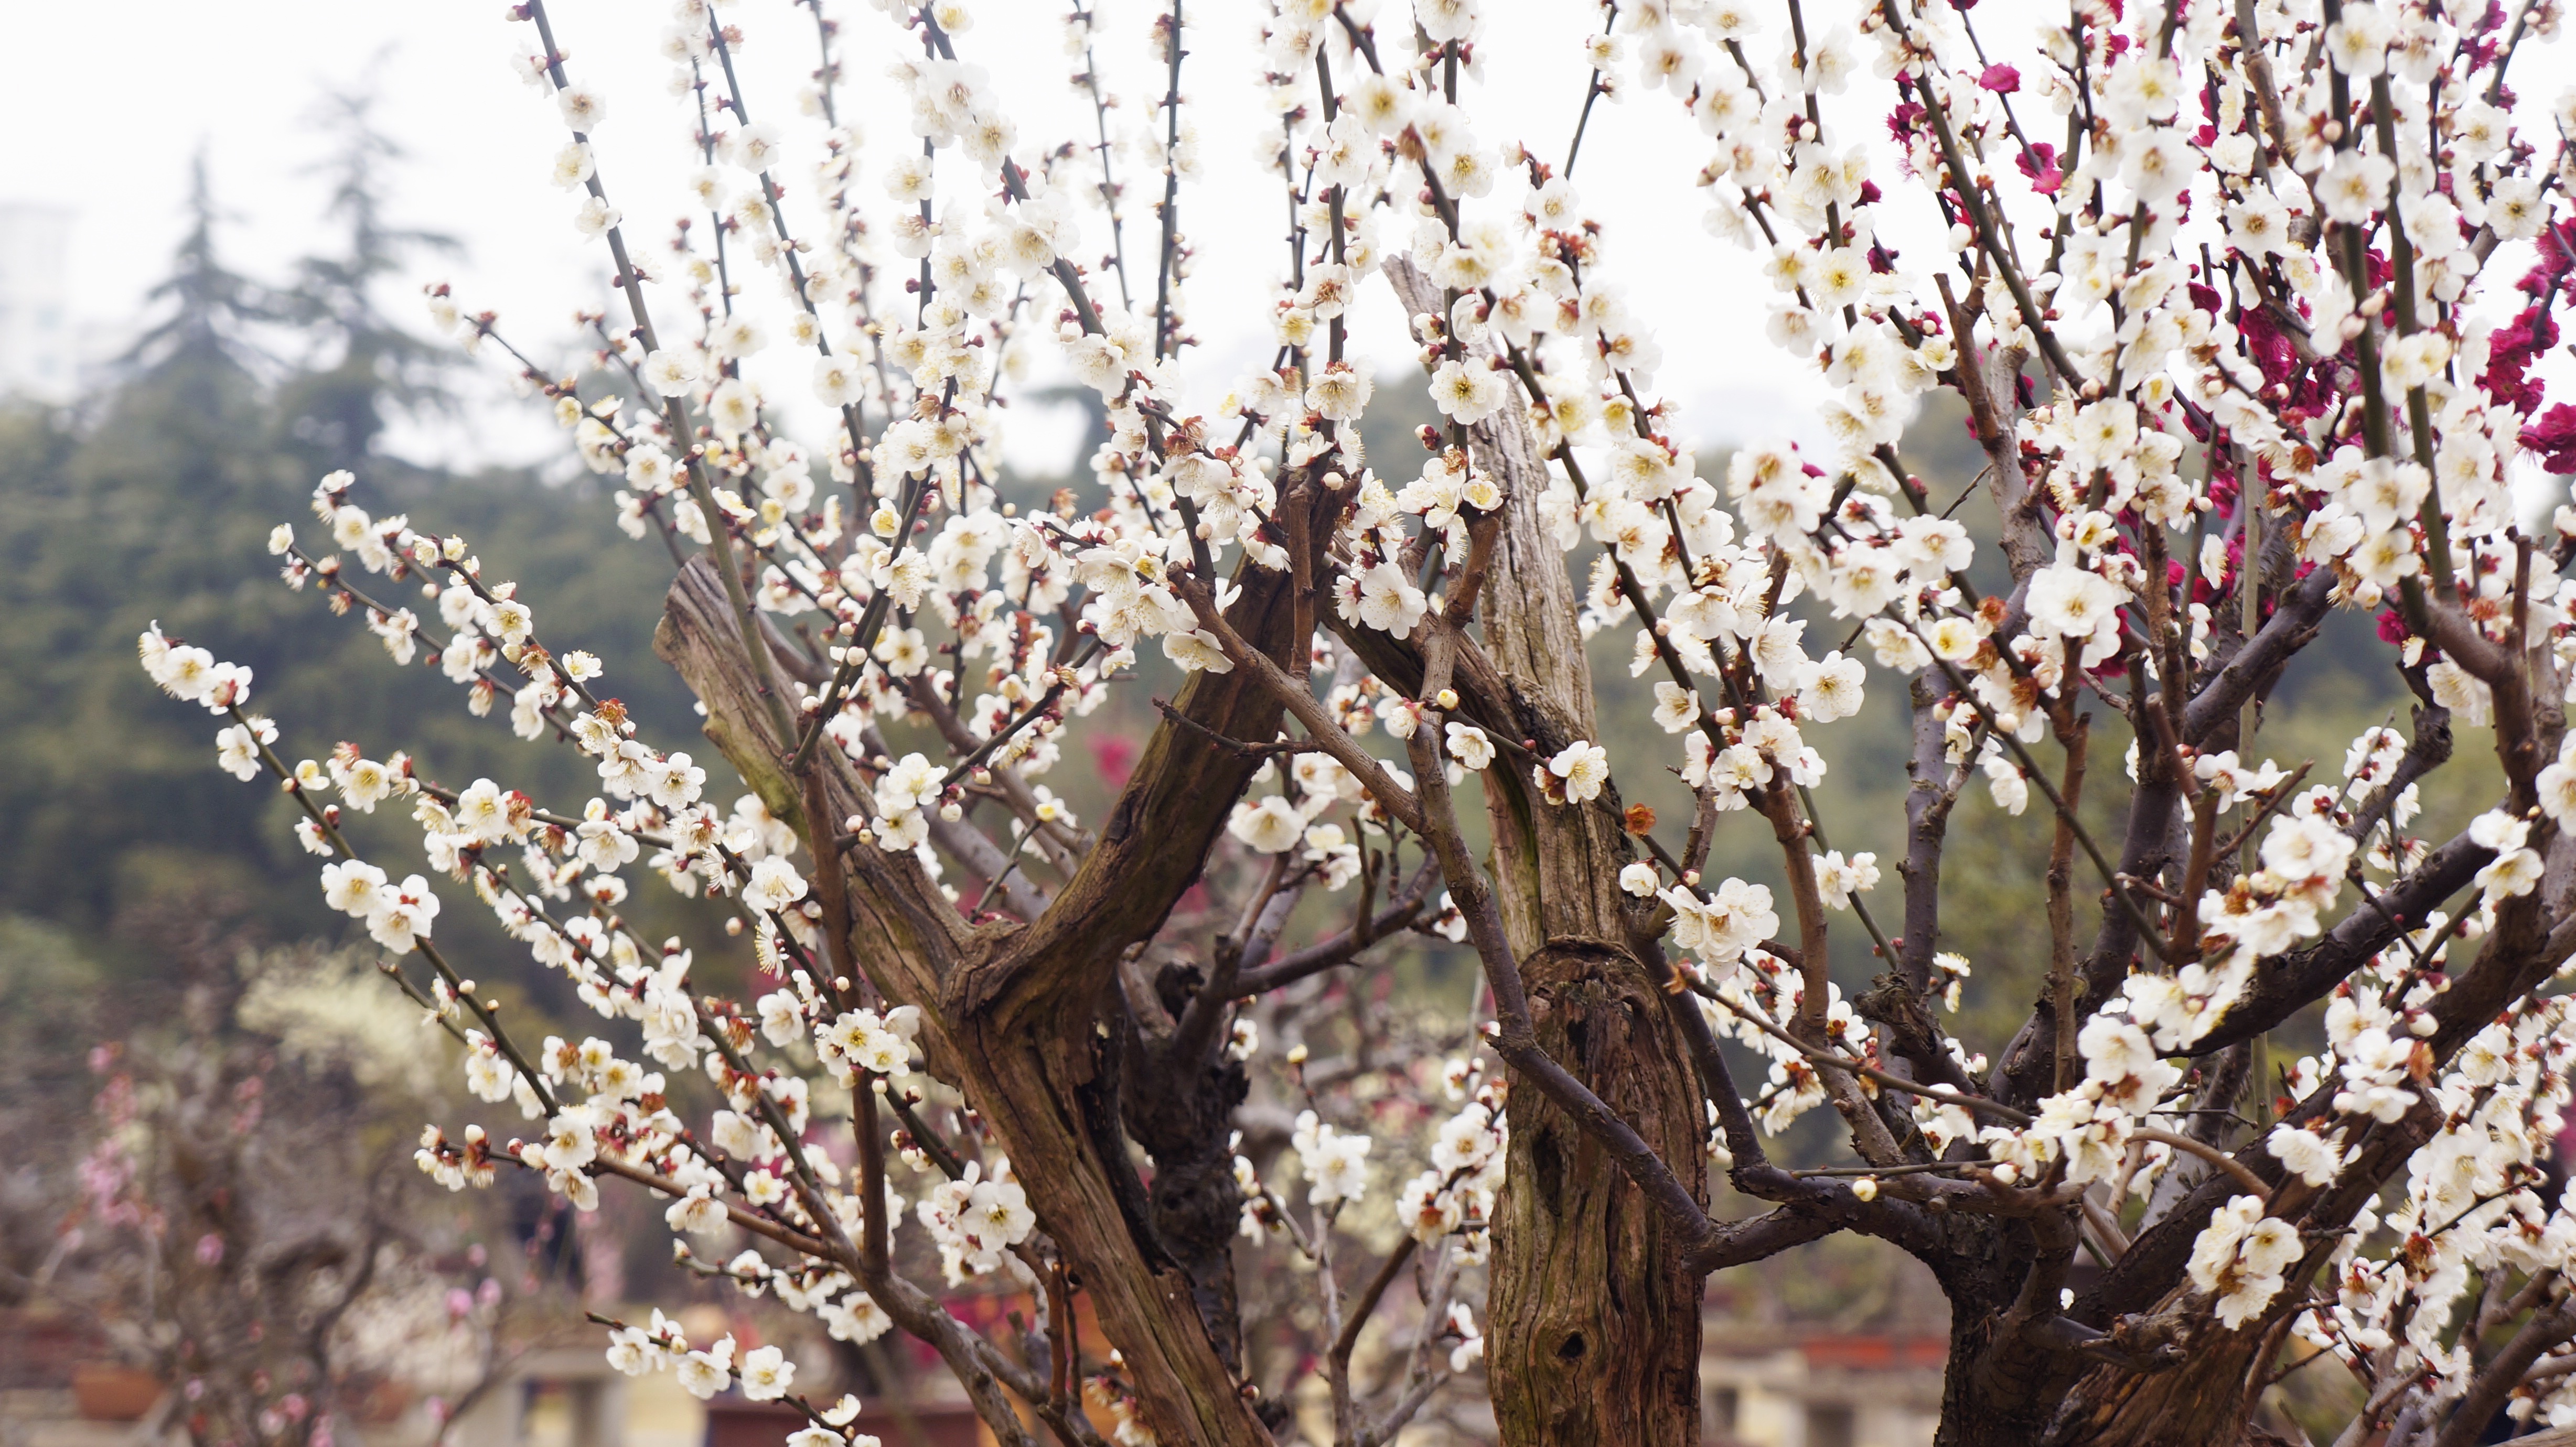
tree, branch, blossom, plant, leaf, flower, spring, produce, botany, flora, season, cherry blossom, twig, flowering plant, woody plant, land plant